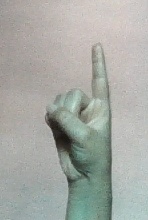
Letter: bb